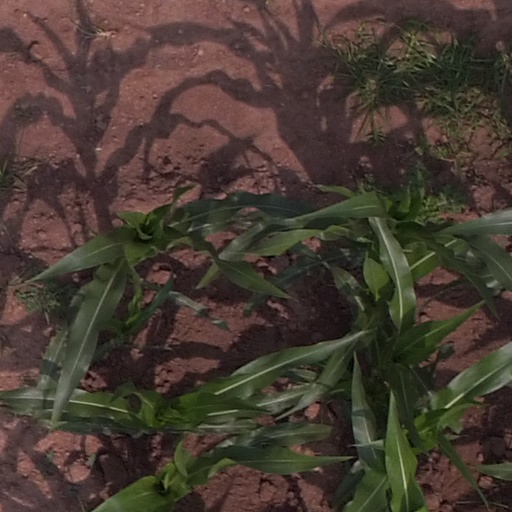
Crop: maize; corn